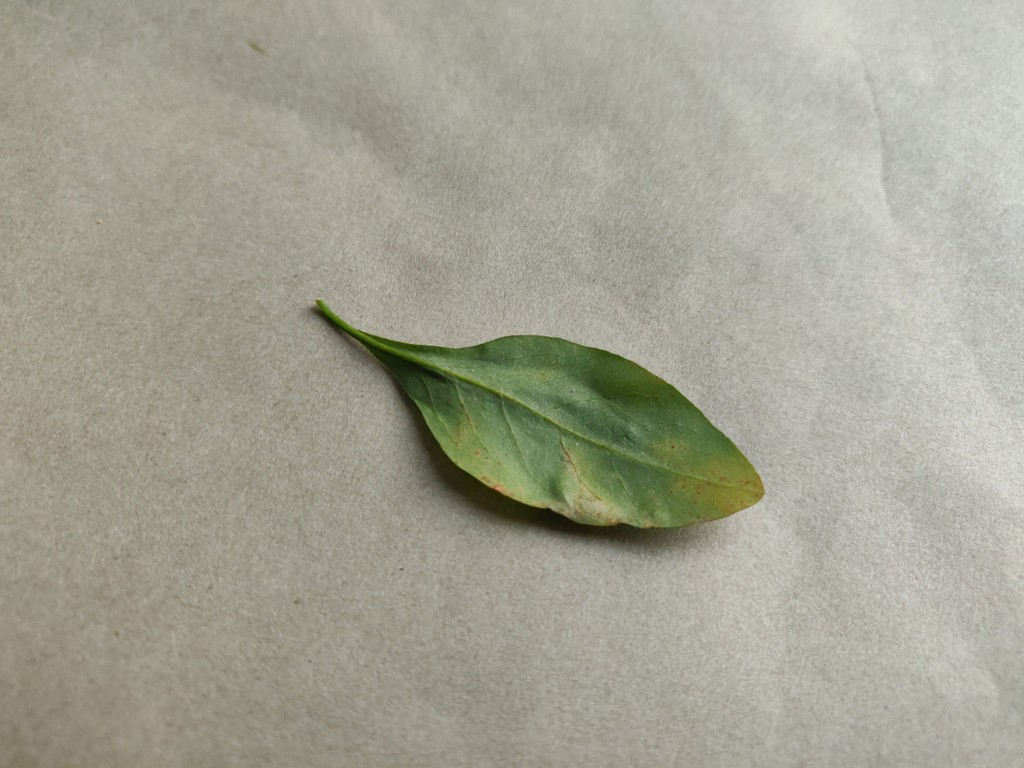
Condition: Unhealthy
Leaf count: single
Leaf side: back